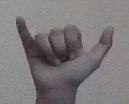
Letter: ya